Ulaanbaatar

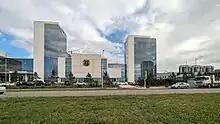
Newly built city government headquarters in Yaarmag area, Khan Uul

The city's inner core consists of a central district built in 1940s- and 1950s-style Soviet architecture, surrounded by and mingled with residential concrete towerblocks and large ger districts. Starting after the fall of communism, many of the towerblocks' ground floors were modified and upgraded to small shops, and many new buildings have been erected—some illegally, as some private companies erect buildings without legal licenses/permits. Since the 2010s, a construction boom has been ongoing, leading to many high-rise apartment and office blocks in the inner core as well as new settlement areas.